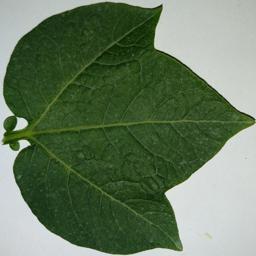
Label: Potato___Healthy